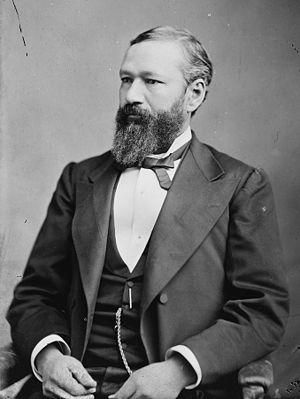
Un métis, au féminin : Une métisse, est une personne dont les parents ont des origines géographiques, culturelles, ou des caractéristiques phénotypiques différentes. Pour les scientifiques, tous les êtres humains sont le produit d'un mélange génétique de même nature.
Pinckney Benton Stewart Pinchback, né le 10 mai 1837 à Macon et mort le 21 décembre 1921 à Washington, est un homme politique américain. Il est le premier Afro-Américain à gouverner un État des États-Unis.
Liste des Gouverneurs de Louisiane depuis son entrée dans les États-Unis en 1803.